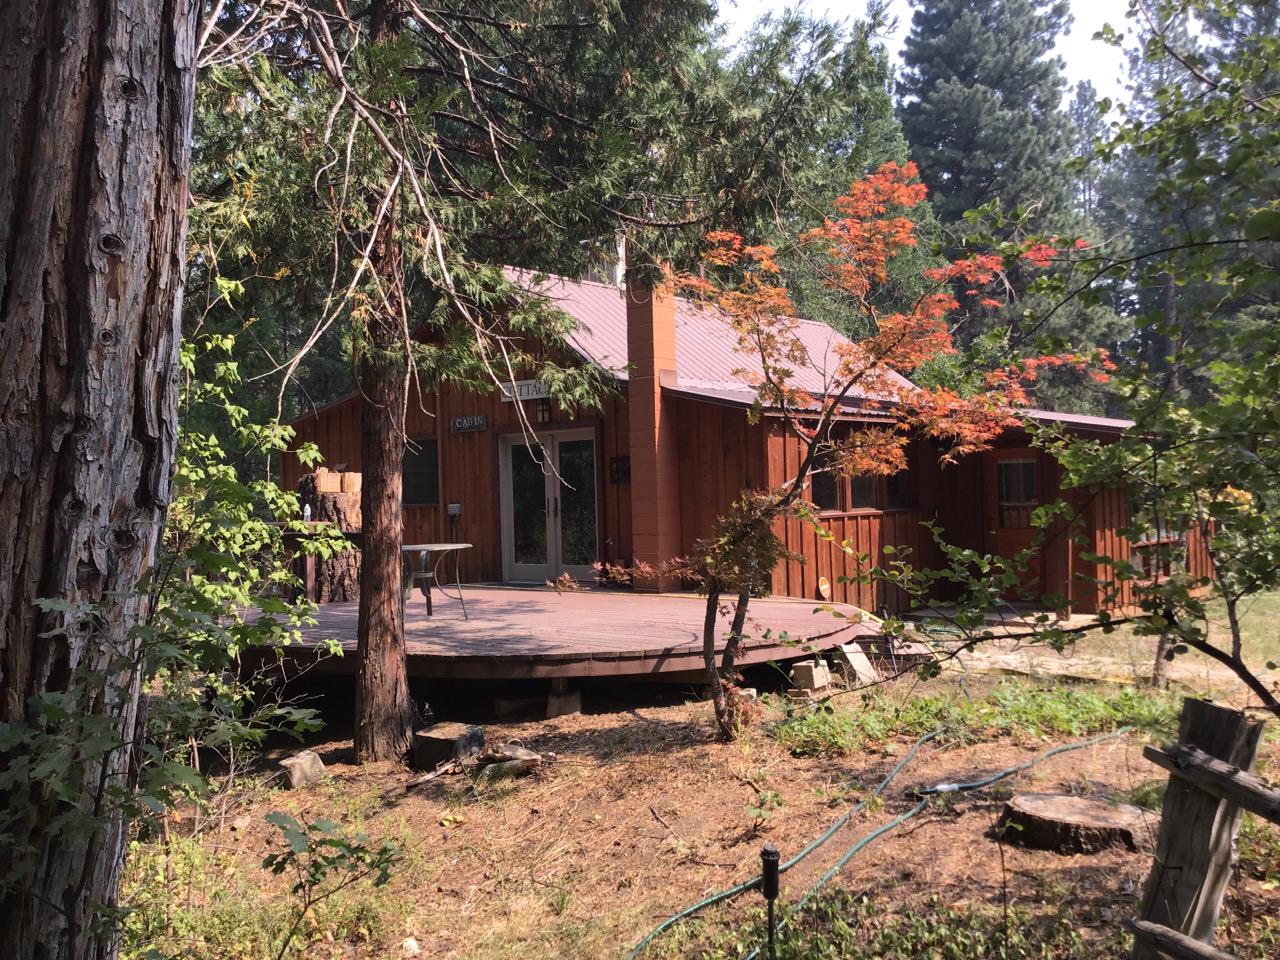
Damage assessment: no_damage